Altens

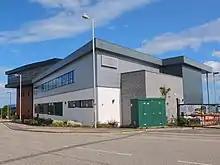
Nescol's Altens Campus.

The industrial estate is home to Grampian Continental headquarters and a depot for RTH Lubbers UK. These two companies have depots in England and the Netherlands.